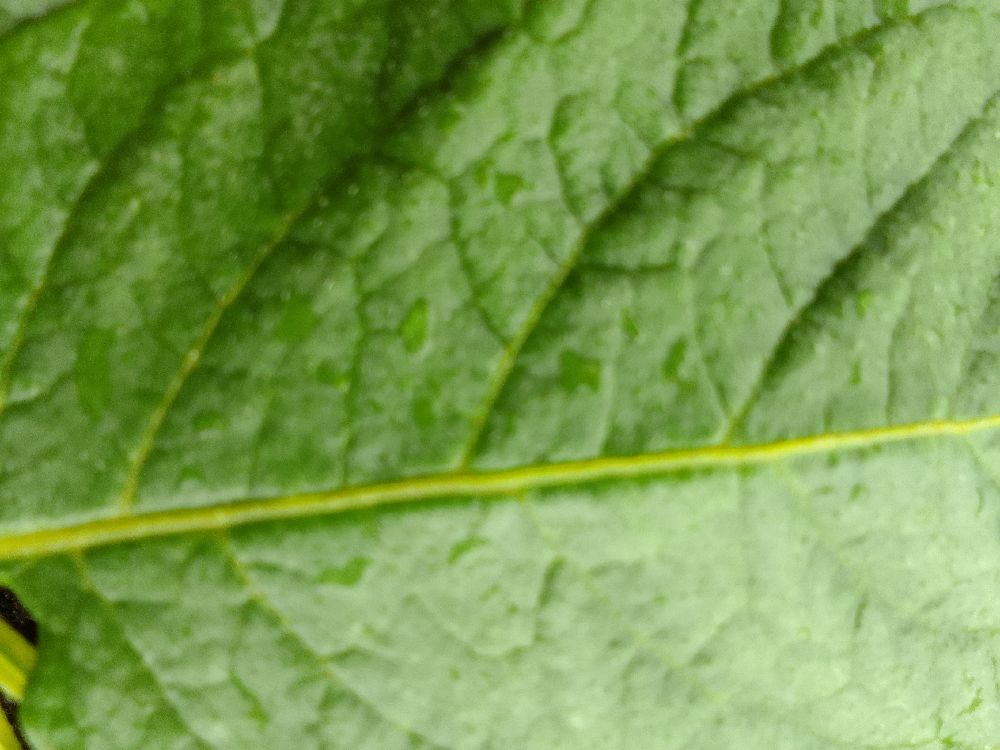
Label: Healthy